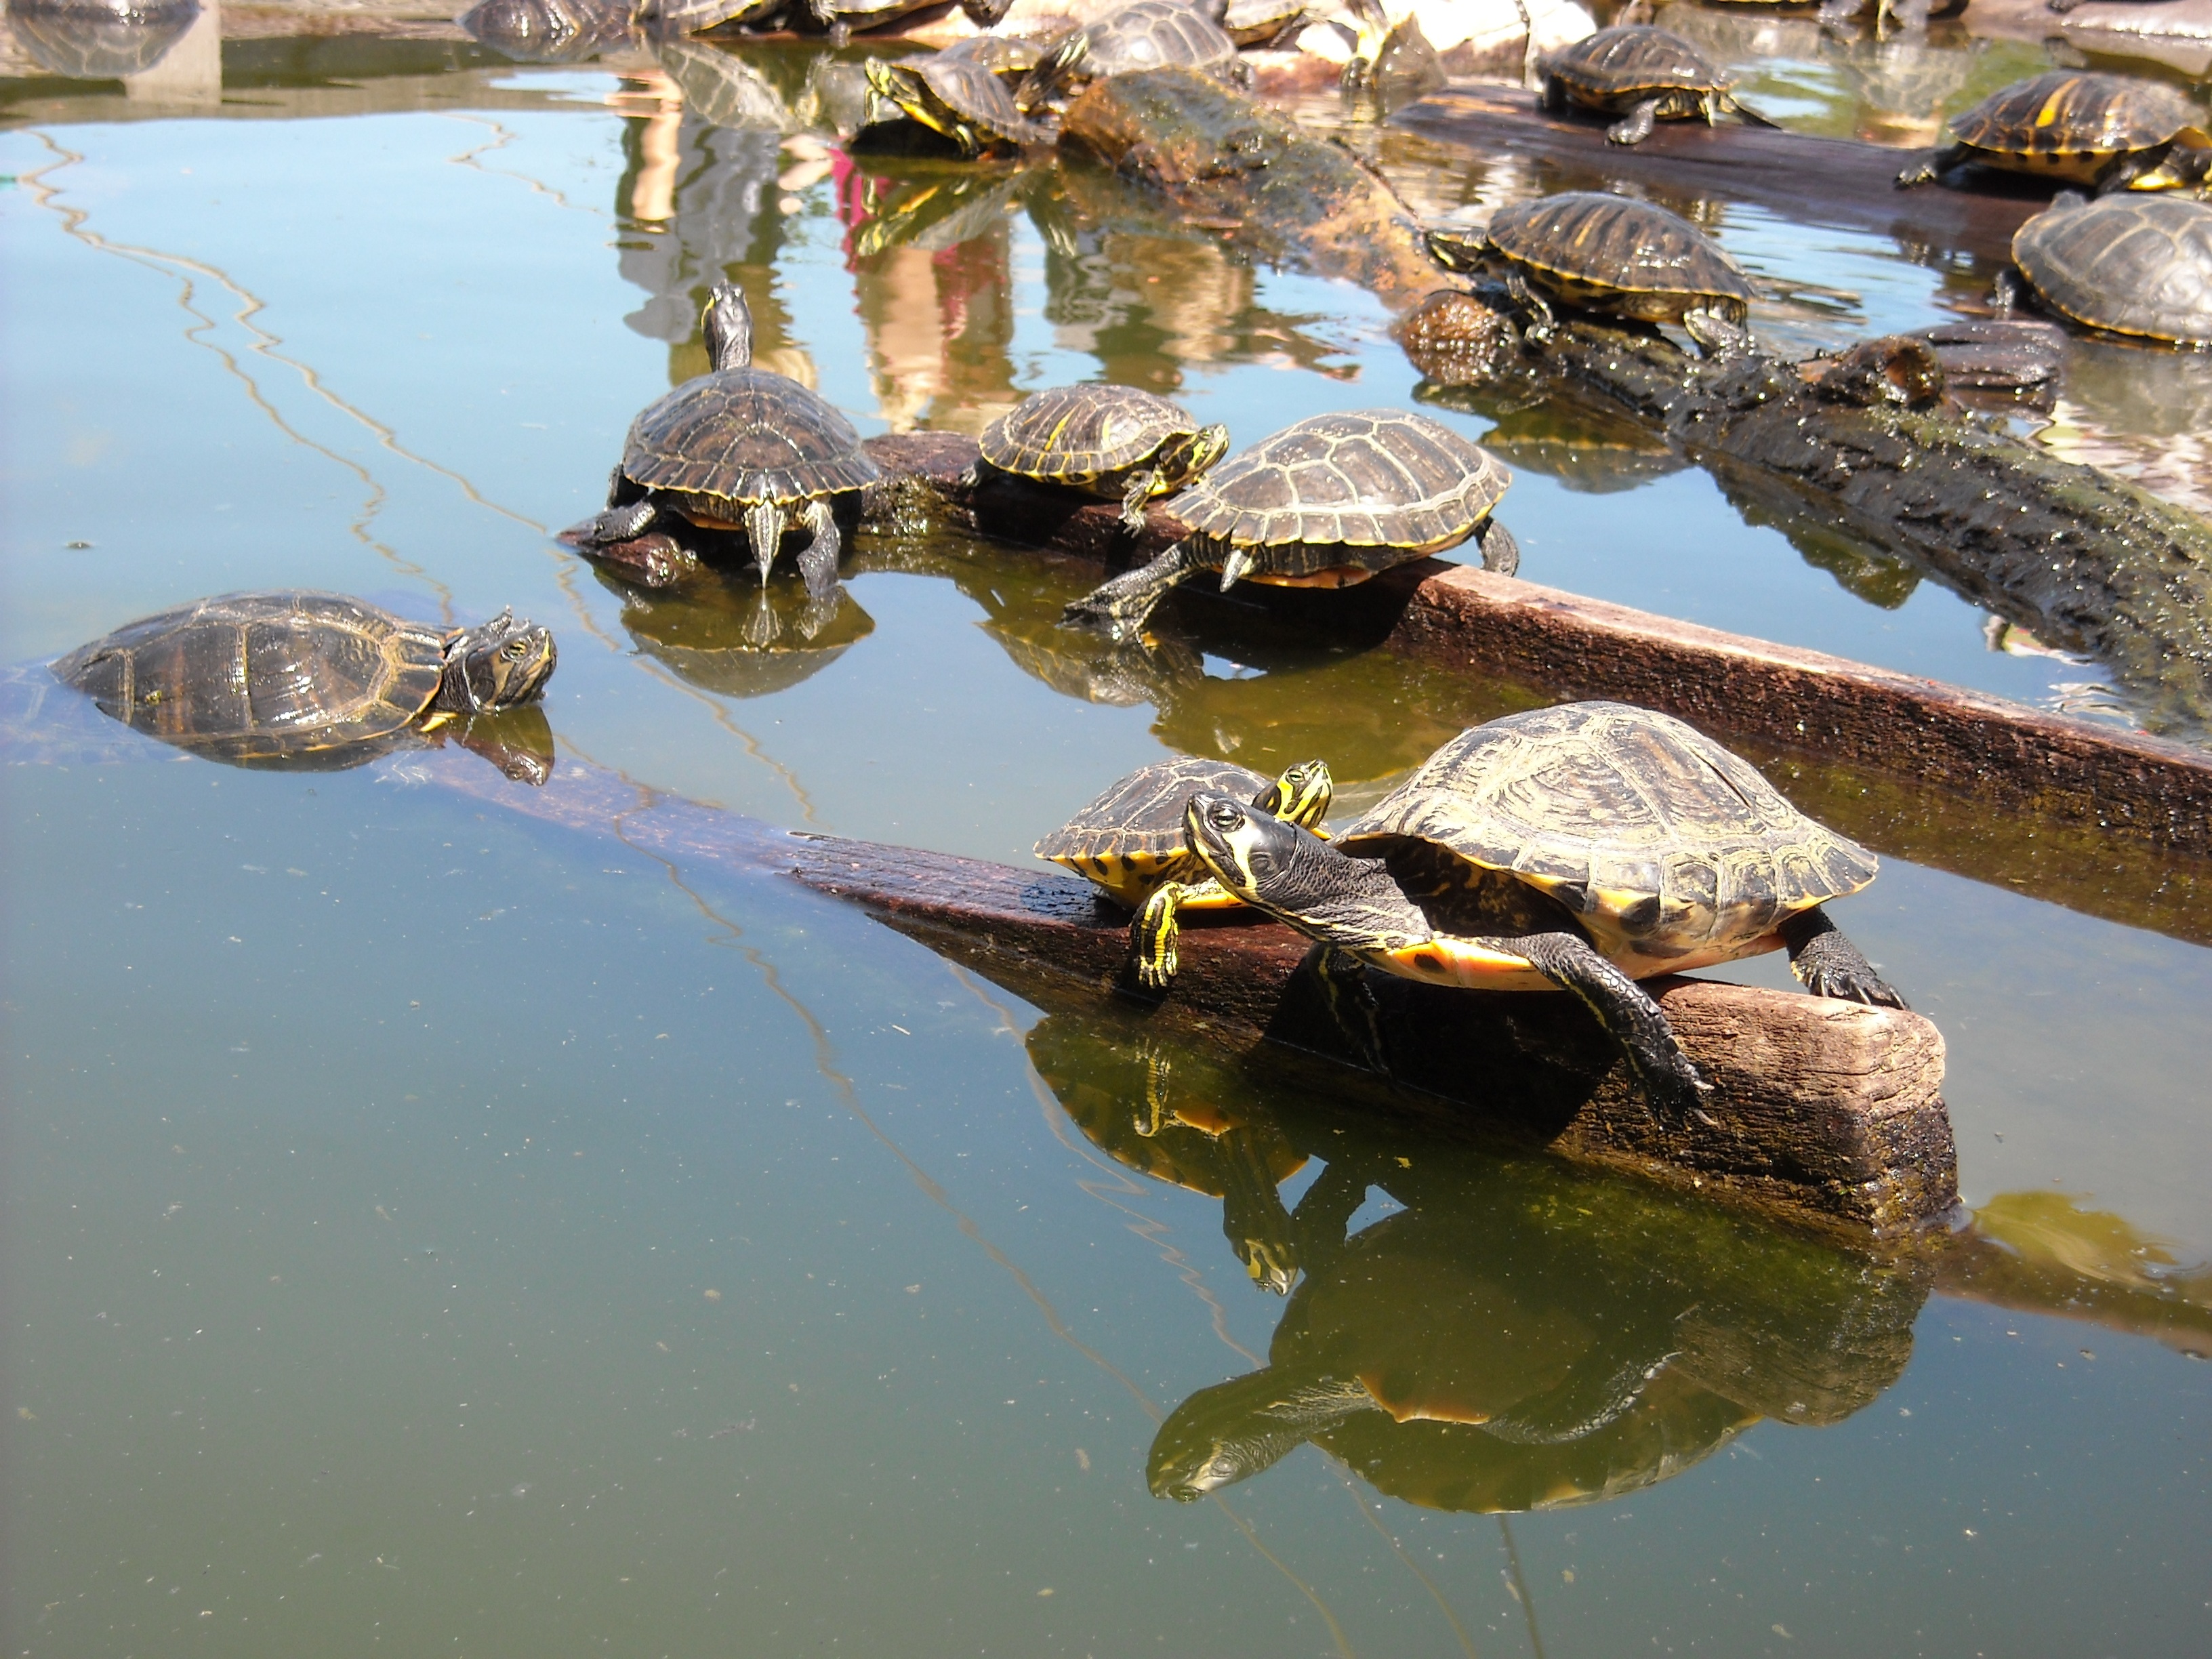
water, pond, wildlife, sunbathing, reflection, turtle, reptile, fauna, crocodile, alligator, animals, tortoise, vertebrate, reptiles, invertebrates, crocodilia, nile crocodile